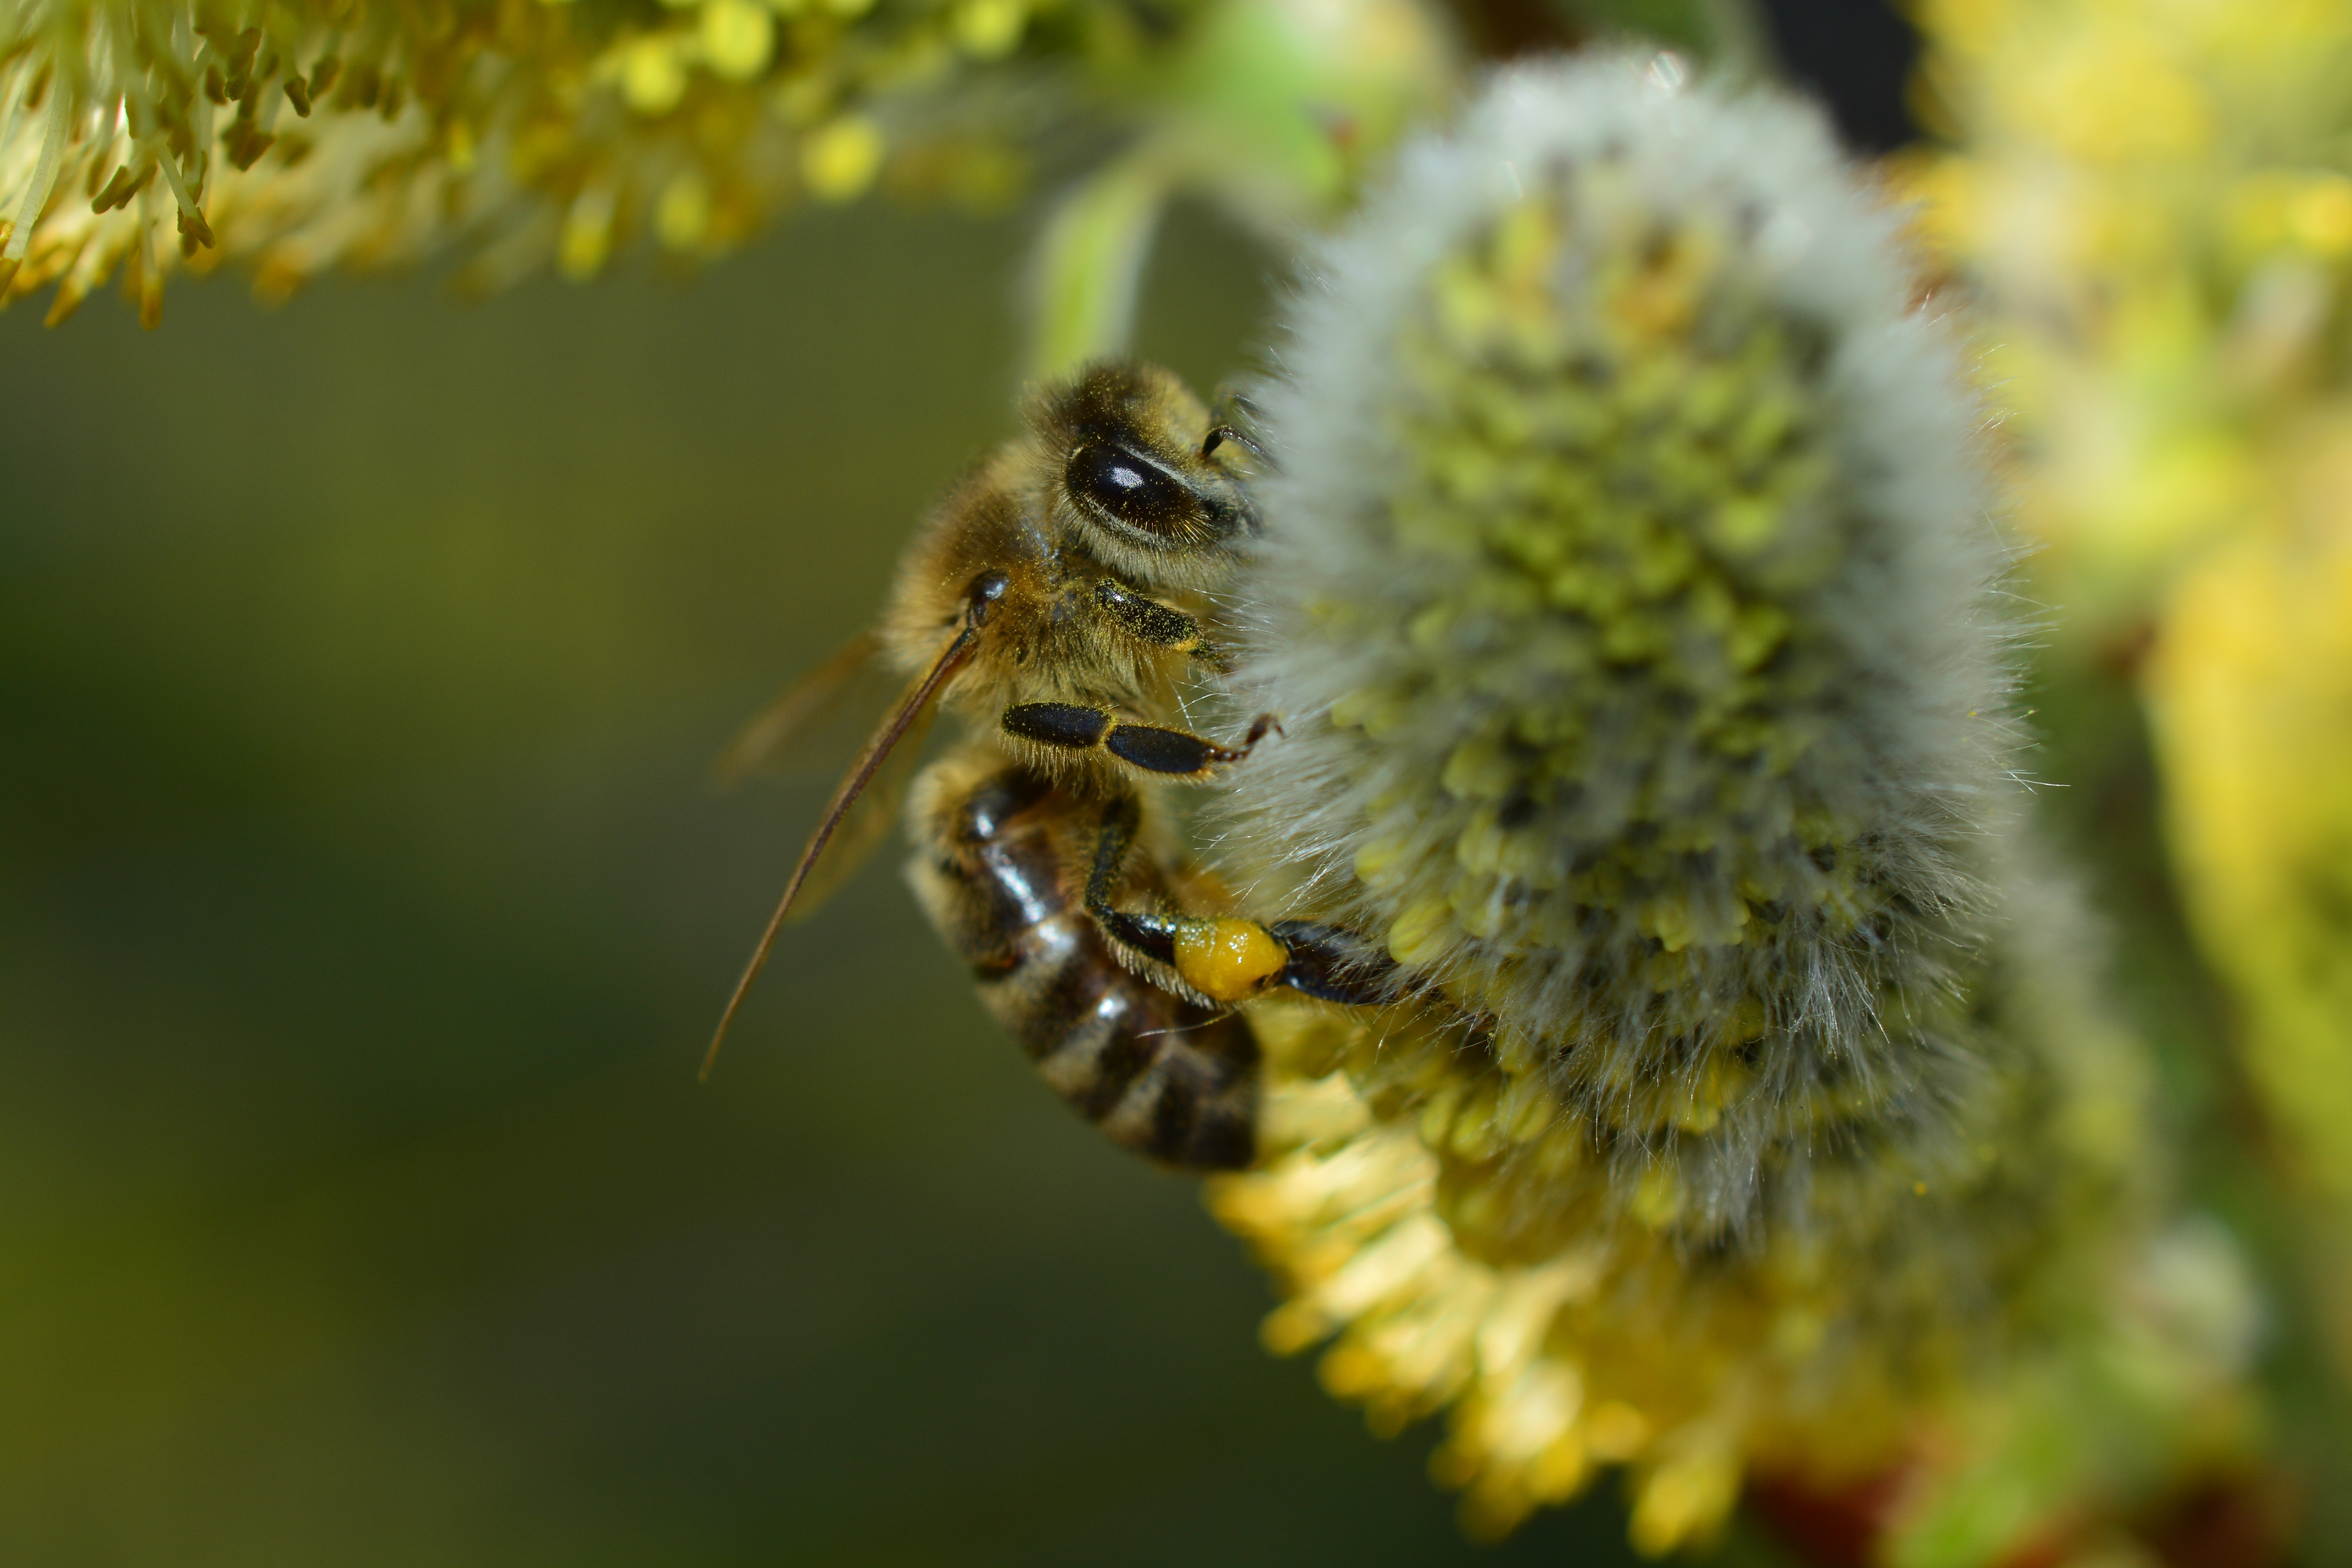
nature, blossom, plant, photography, flower, bloom, wildlife, pollen, pollination, insect, botany, yellow, close, flora, fauna, invertebrate, close up, bee, bumblebee, nectar, macro photography, honey bee, daisy family, plant stem, membrane winged insect